Grotesque (novel)

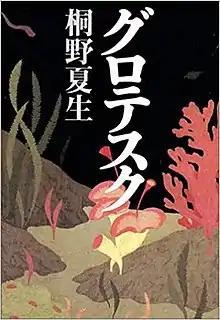
First edition

Grotesque is a 2003 crime novel by Japanese writer Natsuo Kirino, most famous for her novel "Out". It was published in English in 2007, translated by Rebecca Copeland. Publisher Knopf censored the American translation, removing a section involving underage male prostitution, as it was considered too taboo for U. S. audiences.